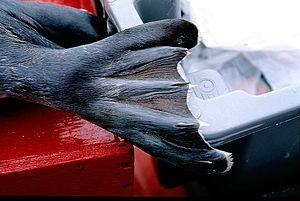
Les Phocidés sont une famille de la classe des mammifères de l'ordre des Carnivores. Les dix-huit espèces actuelles incluent notamment les vrais phoques et les éléphants de mer. Parmi ces mammifères marins, l'espèce la plus connue est celle du phoque commun, qui a donné son nom à la famille.